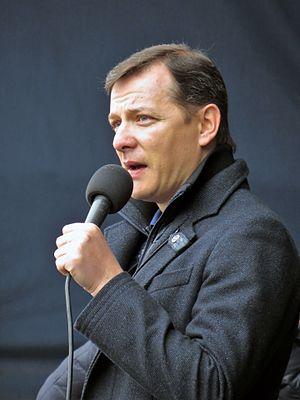
L’élection présidentielle ukrainienne s'est déroulée le 25 mai 2014, environ un an avant la date prévue, après la destitution par la Rada du président Viktor Ianoukovytch à la suite du mouvement Euromaïdan. Elle conduit à la victoire dès le premier tour de l'homme d'affaires Petro Porochenko.